Pura Beji Sangsit

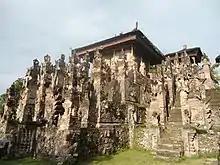
The main shrine of Pura Beji with its heavy plant-like ornaments.

Pura Beji is built in the style typical of northern Bali. Shrine bases and the white sandstone walls surrounding the temple are covered in foliage-like carvings e.g. vine motifs or figures of flowers, a feature that can only be found in northern Bali. Traces of colors have been discovered in these carvings, which indicate that the temple have been painted. Intact statues of demons and guardian nagas inspired by Hindu epics decorate the stone staircases and the walls.